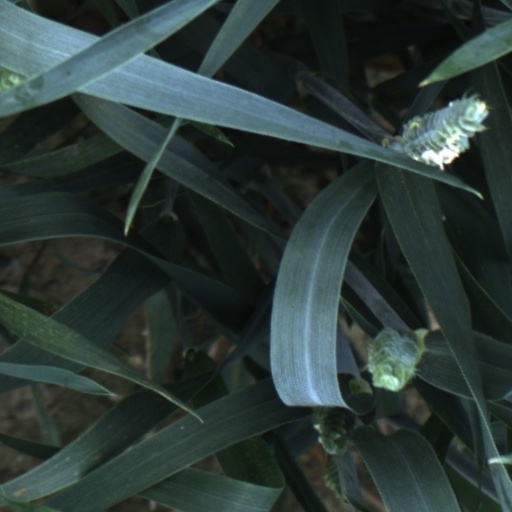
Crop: wheat